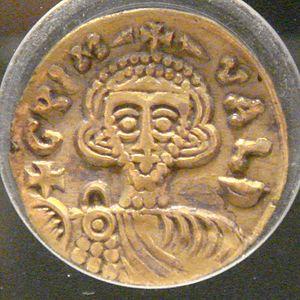
Grimoald III de Bénévent, né après l'an 758, est un duc et prince lombard de Bénévent de mai 788 à sa mort en novembre/décembre 806.